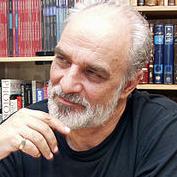
Age: 62